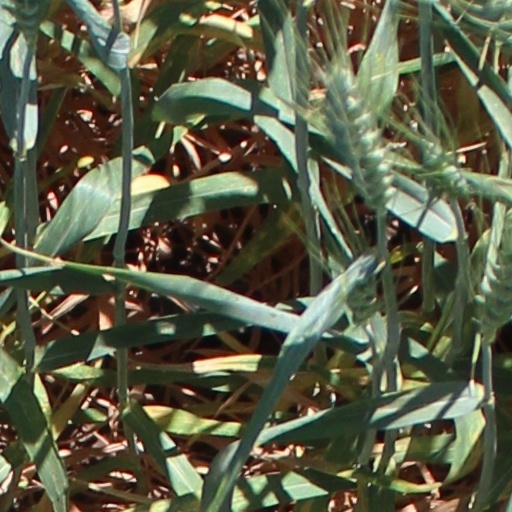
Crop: wheat